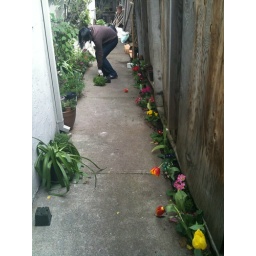
angie plants flowers into the cracks below fenceposts outside ben's apartment.